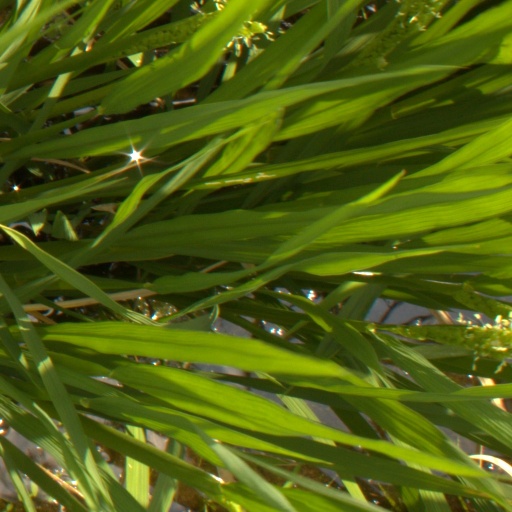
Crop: rice